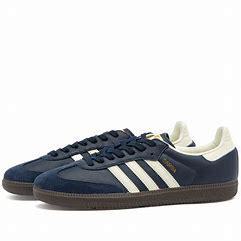
Brand: Adidas
Model: Samba OG